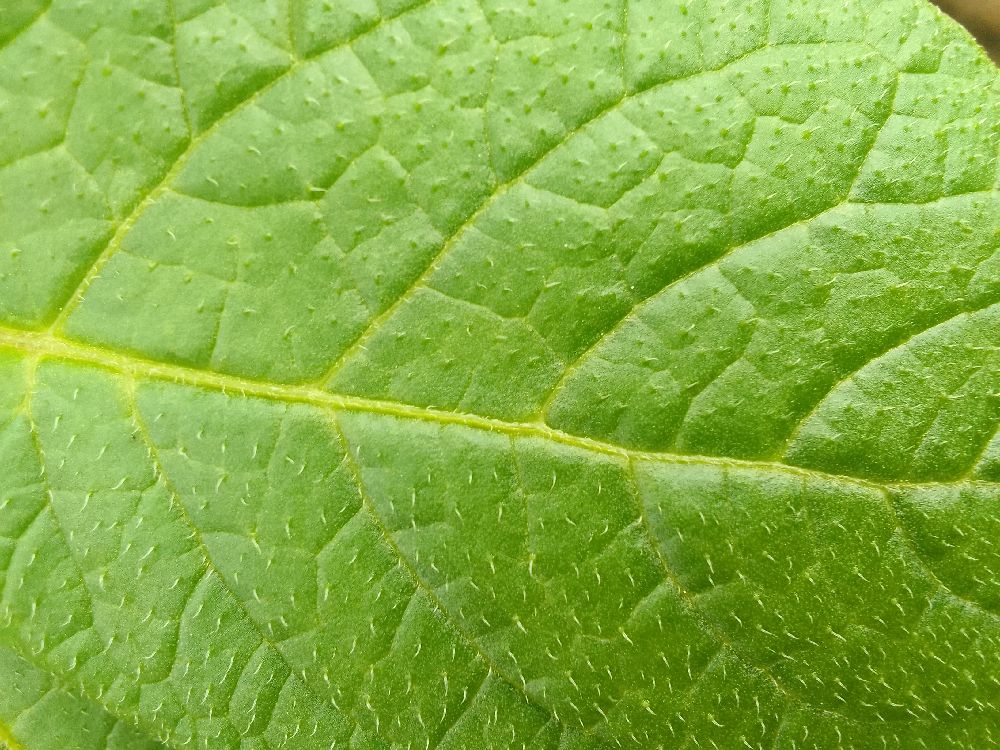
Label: Healthy